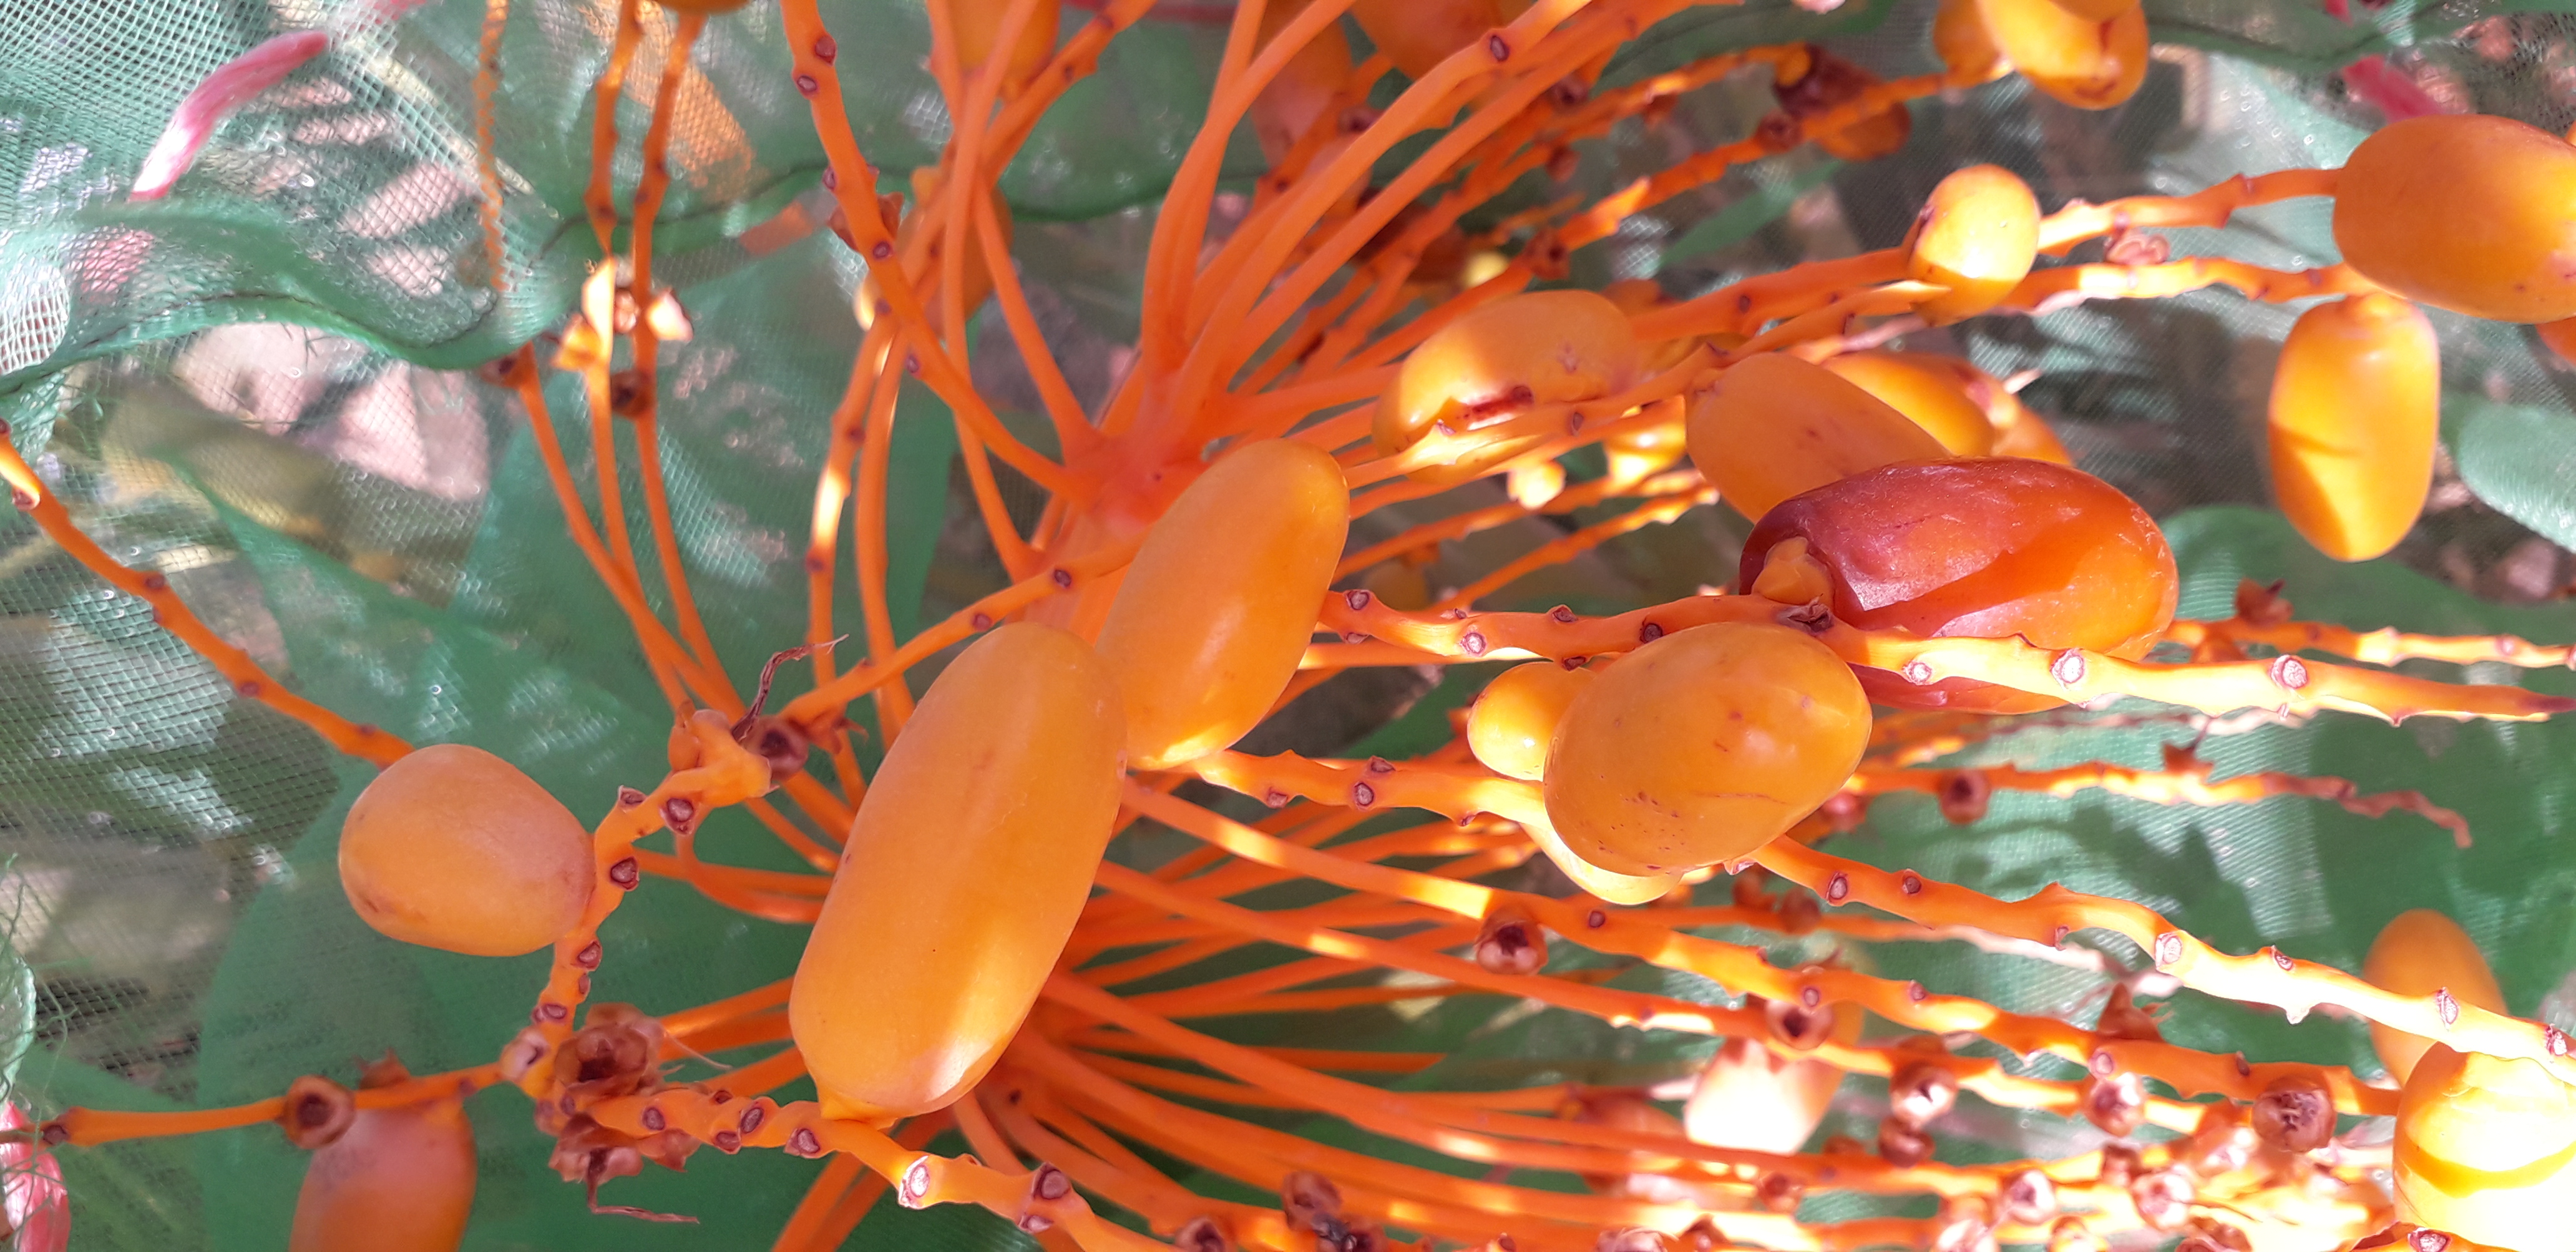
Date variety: kholt